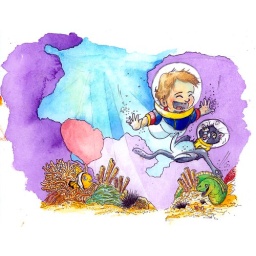
My nephew swimming with his cat Indy in the deep blue ocean where the fish don't stink.